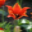
Label: tulip